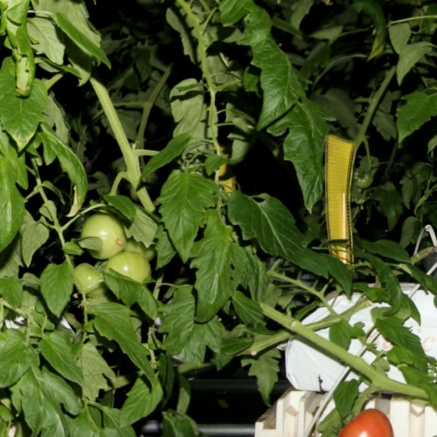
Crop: tomato